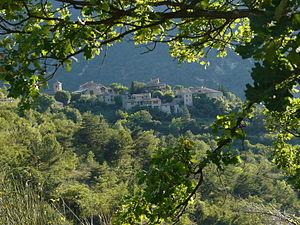
Le village de Montaulieu dans la Drôme, vu depuis le versant Est de la vallée
Montaulieu est une commune française située dans le département de la Drôme en région Auvergne-Rhône-Alpes.